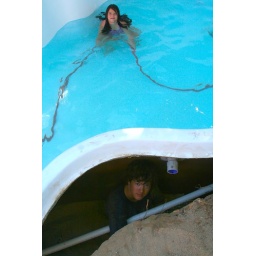
Remi tests the water as Robby toils beneath the ground to help dad with the plumbing.